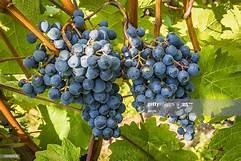
Label: grape